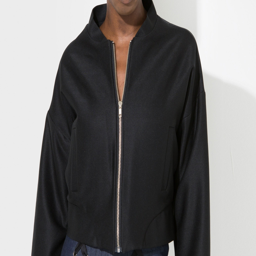
garment is a short bomber jacket with wide sleeves by person